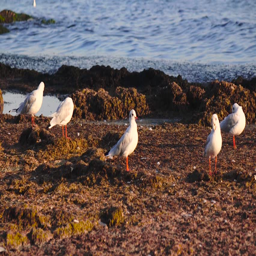
many seagulls stand on the beach and brush their feathers with their beaks